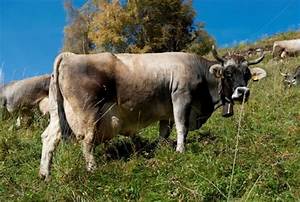
Label: mucca